Charles Lecocq

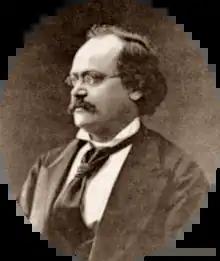
Lecocq in 1874

Alexandre Charles Lecocq (3 June 183224 October 1918) was a French composer, known for his opérettes and opéras comiques. He became the most prominent successor to Jacques Offenbach in this sphere, and enjoyed considerable success in the 1870s and early 1880s, before the changing musical fashions of the late 19th century made his style of composition less popular. His few serious works include the opera "Plutus" (1886), which was not a success, and the ballet "Le cygne" (1899). His only piece to survive in the regular modern operatic repertory is his 1872 opéra comique "La fille de Madame Angot" (Mme Angot's Daughter). Others of his more than forty stage works receive occasional revivals.